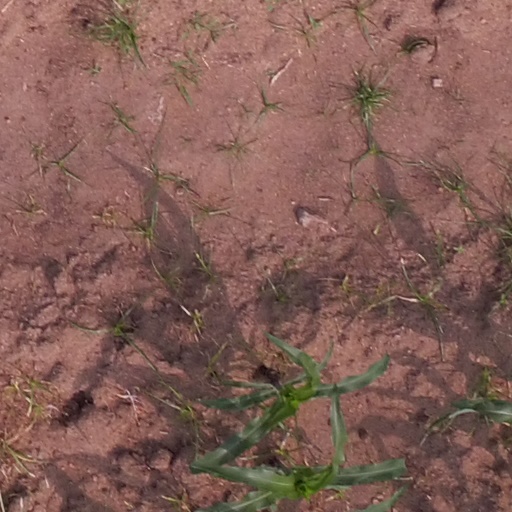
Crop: maize; corn